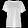
Label: T - shirt / top